Adventure Time season 10

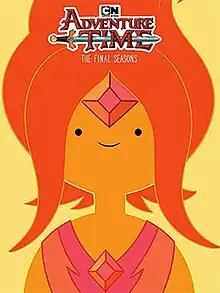
The collective DVD cover for the domestic release of seasons 8, 9, and 10.

On February 20, 2019, the tenth season was released on DVD and Blu-ray in Australia.